Lewis & Clark Baseball League

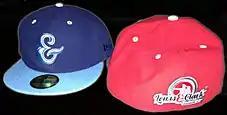
Front and back of LCBL hats, by New Era "(shown: [left] Pioneers, [right] Explorers)"

Clites recognized that these journeying players need an incentive to come back to St. Louis for their summer months. Their parents likely prefer it, and the availability of a familiar job increases, but that is not enough. The convincing requirement for the student-athlete is whether their summer baseball experience will be top-notch. If Mahrt and Clites could make the domestic product equal or better than anywhere else, people would willingly come back home.